National Safe Boating Council

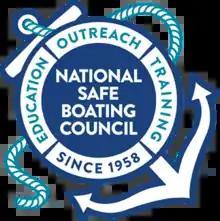
National Safe Boating Council

The National Safe Boating Council is a membership organization with over 500 U.S. and International members committed to reducing boating accidents and enhancing the boating experience. The Council states its commitment as "to providing education and training programs to promote a safe recreational boating experience."